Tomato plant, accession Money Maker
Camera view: tilt-top (135 deg); turntable rotation: 210 degrees
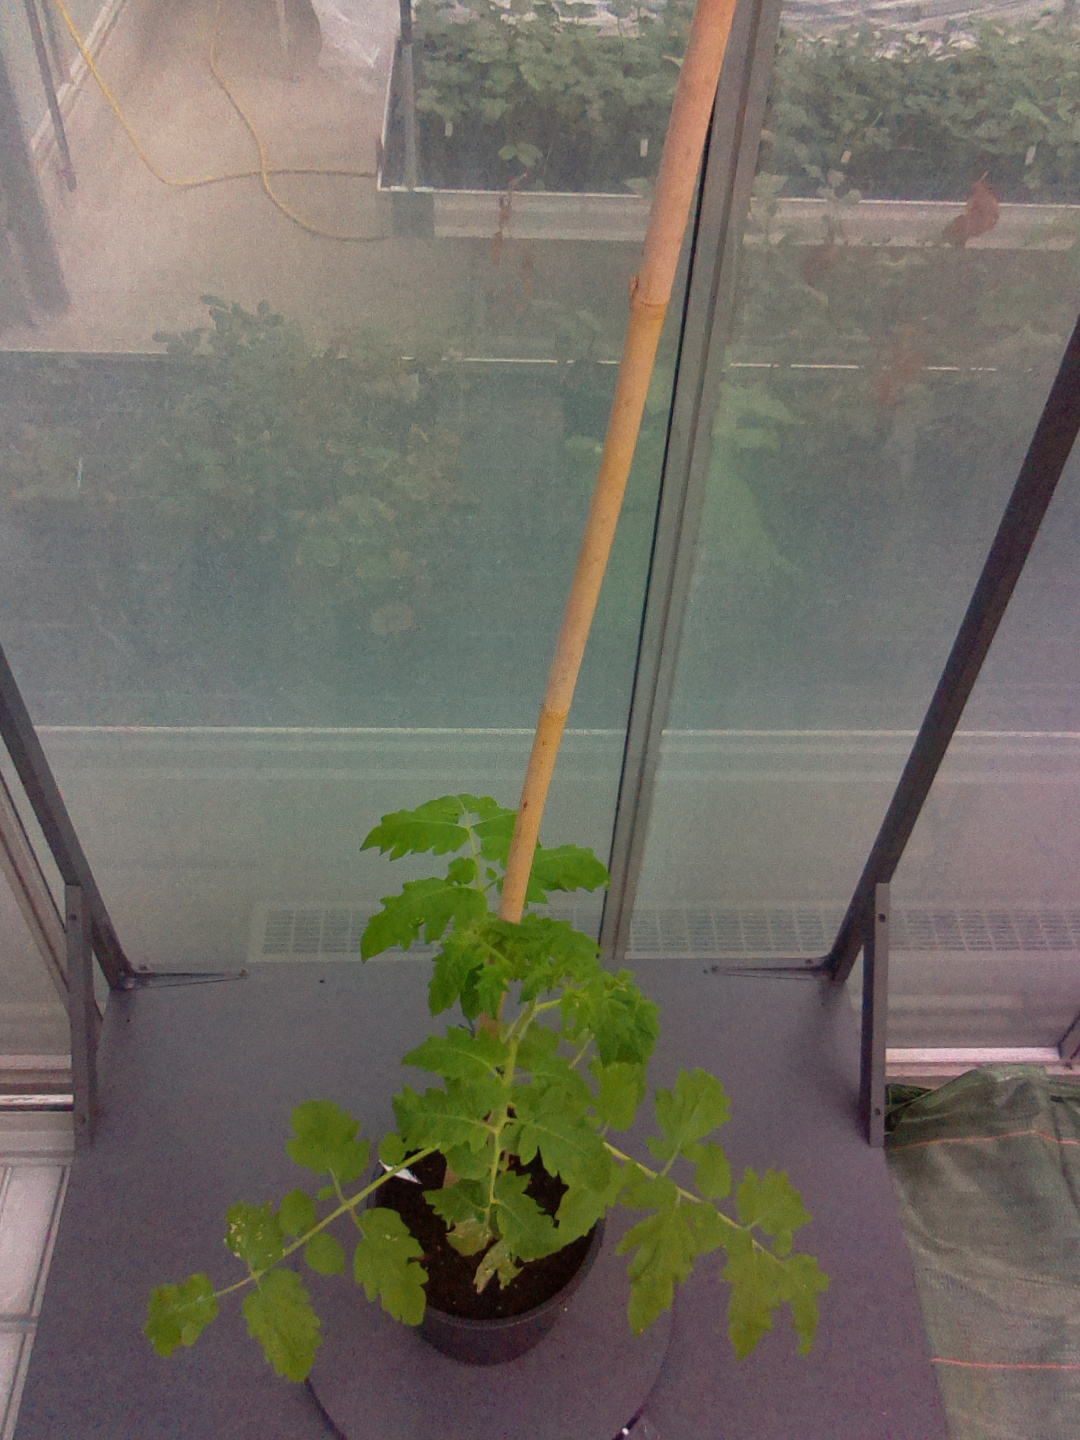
BBCH growth stage 14: 8 of true leaves visible